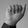
ASL letter: A